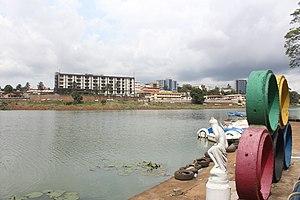
Lac municipal de Yaounde
Yaoundé, la « ville aux sept collines », est la capitale politique du Cameroun. Peuplée de 4 100 000 habitants d'habitants en 2019, elle est, avec Douala, la ville la plus peuplée de cet État de l'Afrique centrale.
Le lac municipal de Yaoundé, se trouve près du centre administratif de Yaoundé, la capitale du Cameroun.